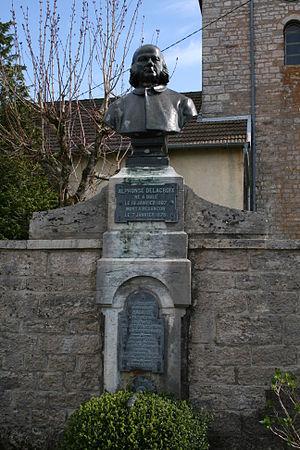
Alphonse Voisin-Delacroix, Monument à Alphonse Delacroix, 1885, Alaise (Doubs).
Alphonse Voisin-Delacroix, né le 9 septembre 1857 à Besançon et mort le 2 avril 1893 à Paris, est un sculpteur et céramiste français.
Cet article recense les œuvres d'art dans l'espace public du Doubs, en France.
Alphonse Delacroix, né le 10 janvier 1807 à Dole et mort le 7 janvier 1878 à Besançon, est un architecte français.